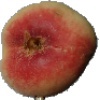
Label: Peach Flat 1